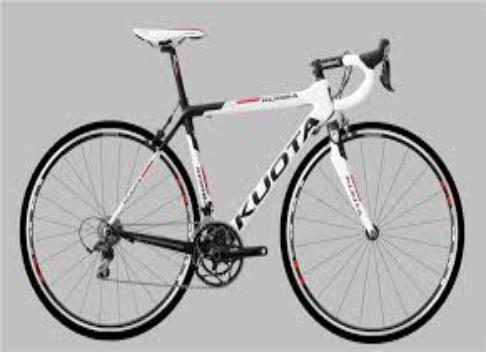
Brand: Kuota
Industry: Transportation